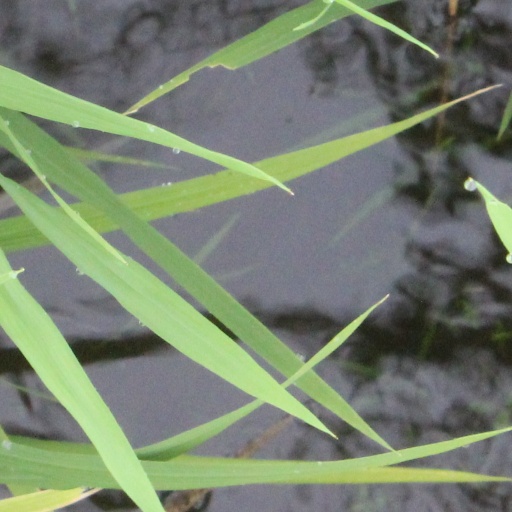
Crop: rice